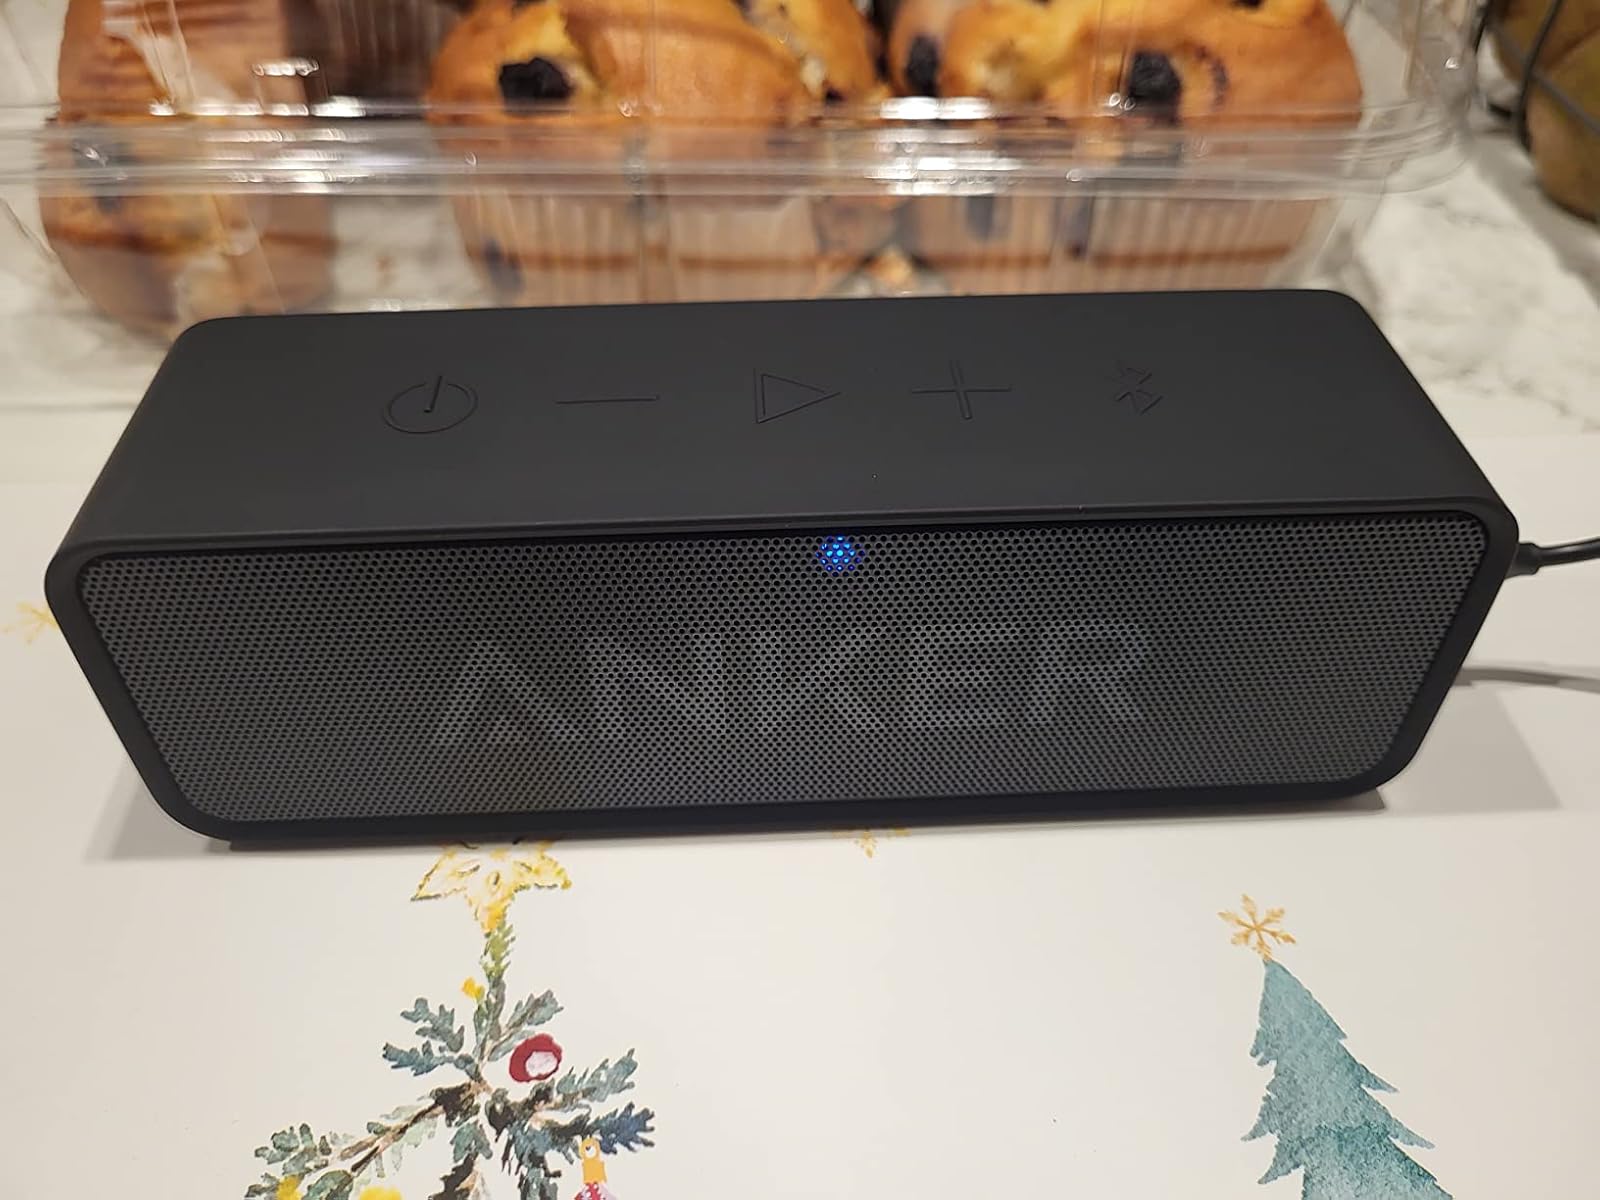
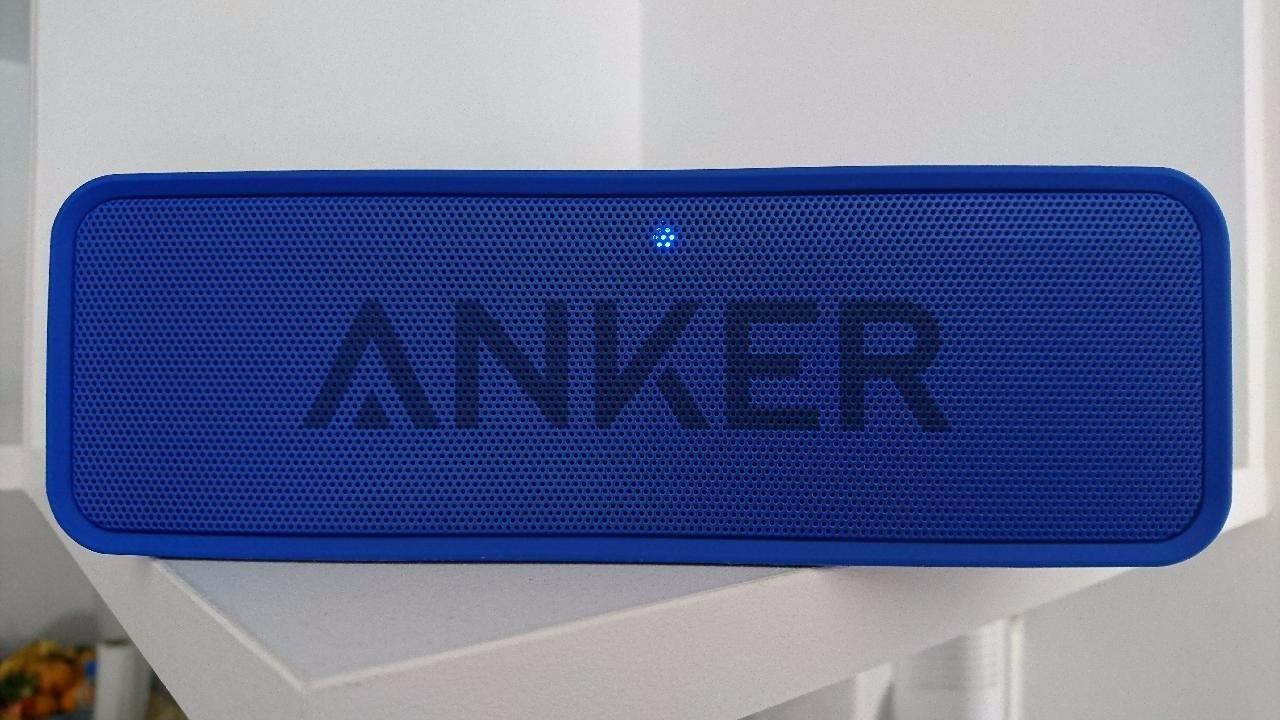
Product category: speaker
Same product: no